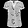
Label: Shirt